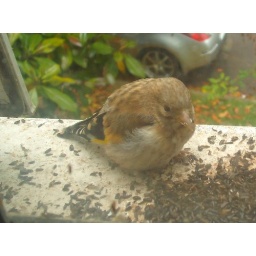
Juvenile Goldfinch on my bedroom window ledge! May 2010. Photo by Ele Jump.